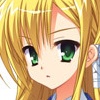
Portrait style: Anime Portrait